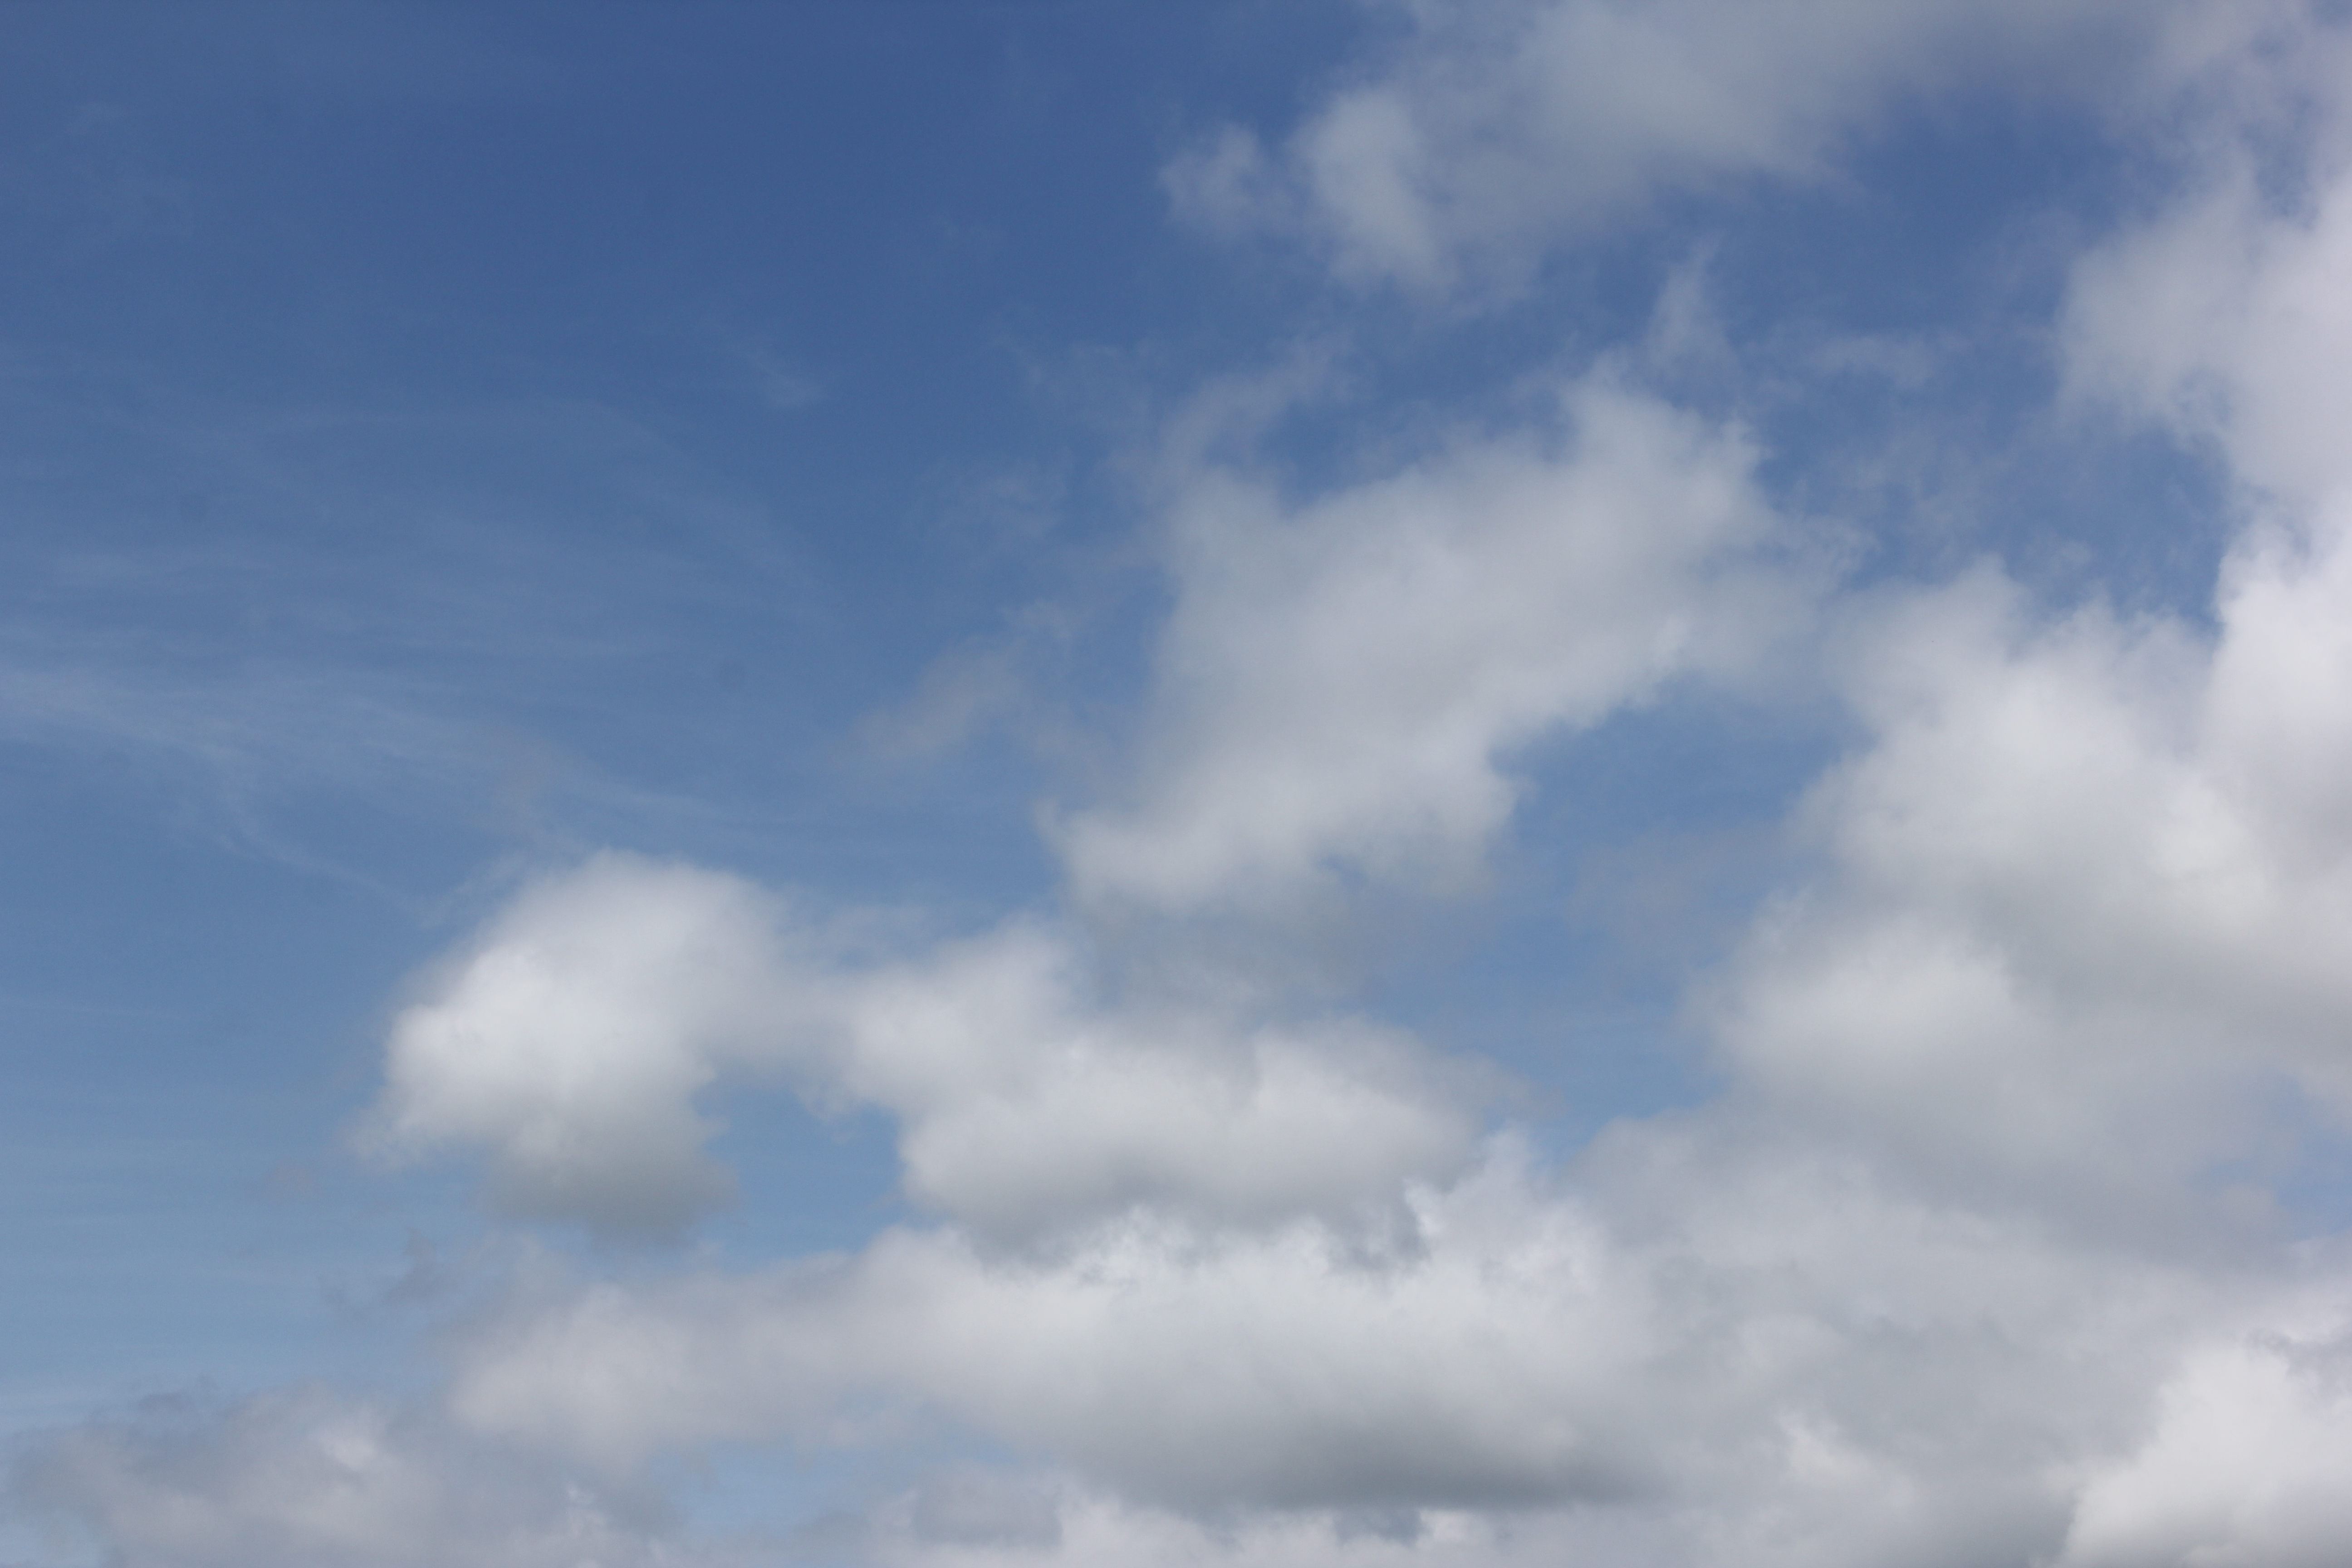
Cloud type: Cumulus